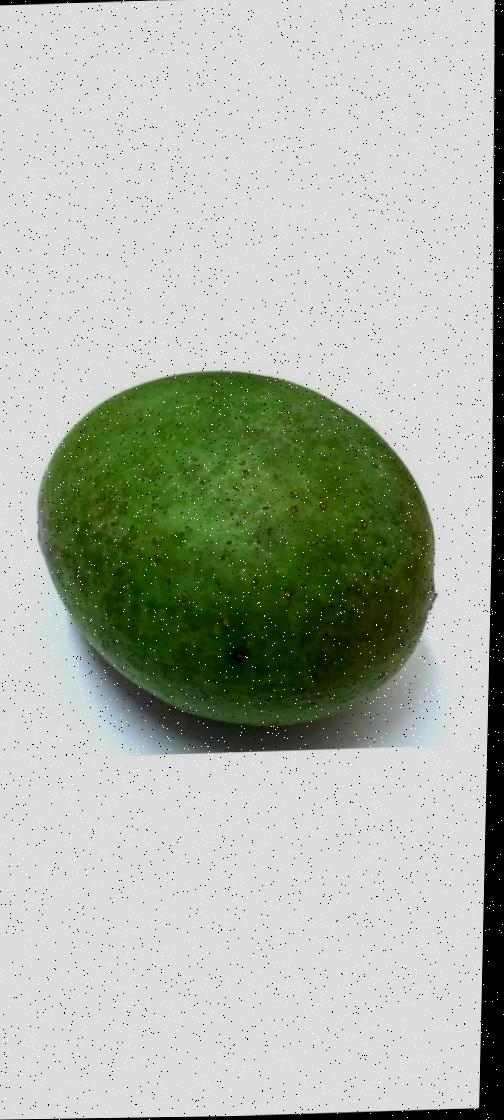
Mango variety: Ashshina Zhinuk